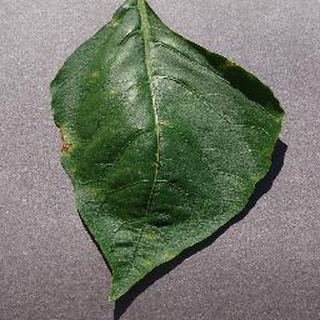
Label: bell_pepper_bacterial_spot